Titiwangsa Mountains

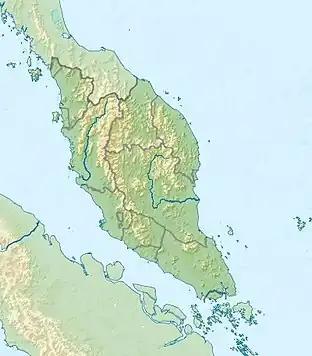
Relief map of Peninsular Malaysia, highlighting its mountainous core. The Titiwangsa Mountains is the longest range running along the border between the states of Perak and Selangor on the west coast with Kelantan and Pahang on the east coast, eventually straddling across the state of Negeri Sembilan further south. Nearby systems include Keledang and Bintang Ranges to its northwest, Benom Massif to the southeast, and Tahan Range to the east.

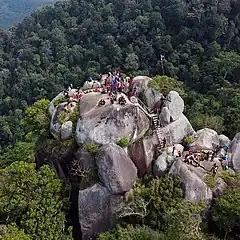
A granitic tor on the summit of Mount Datuk, Rembau District, Negeri Sembilan, towards the southern end of the mountain range.

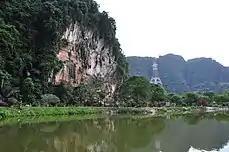
Mogotes dot along the western foothills of the range in Kinta District, Perak, part of Kinta Valley National Geopark.

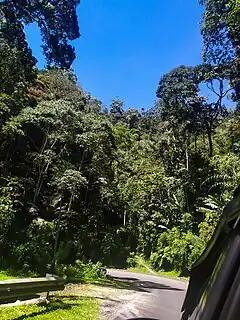
Tropical rainforest near Ringlet on the border between Pahang and Perak, part of the Central Forest Spine.

This mountain range is a part of the wider Tenasserim Hills. It forms the southernmost section of the Indo-Malayan cordillera which runs from Tibet through the Kra Isthmus into the Malay Peninsula.